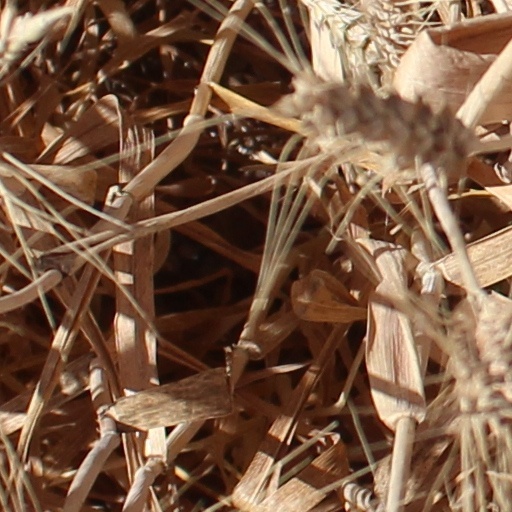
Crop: wheat